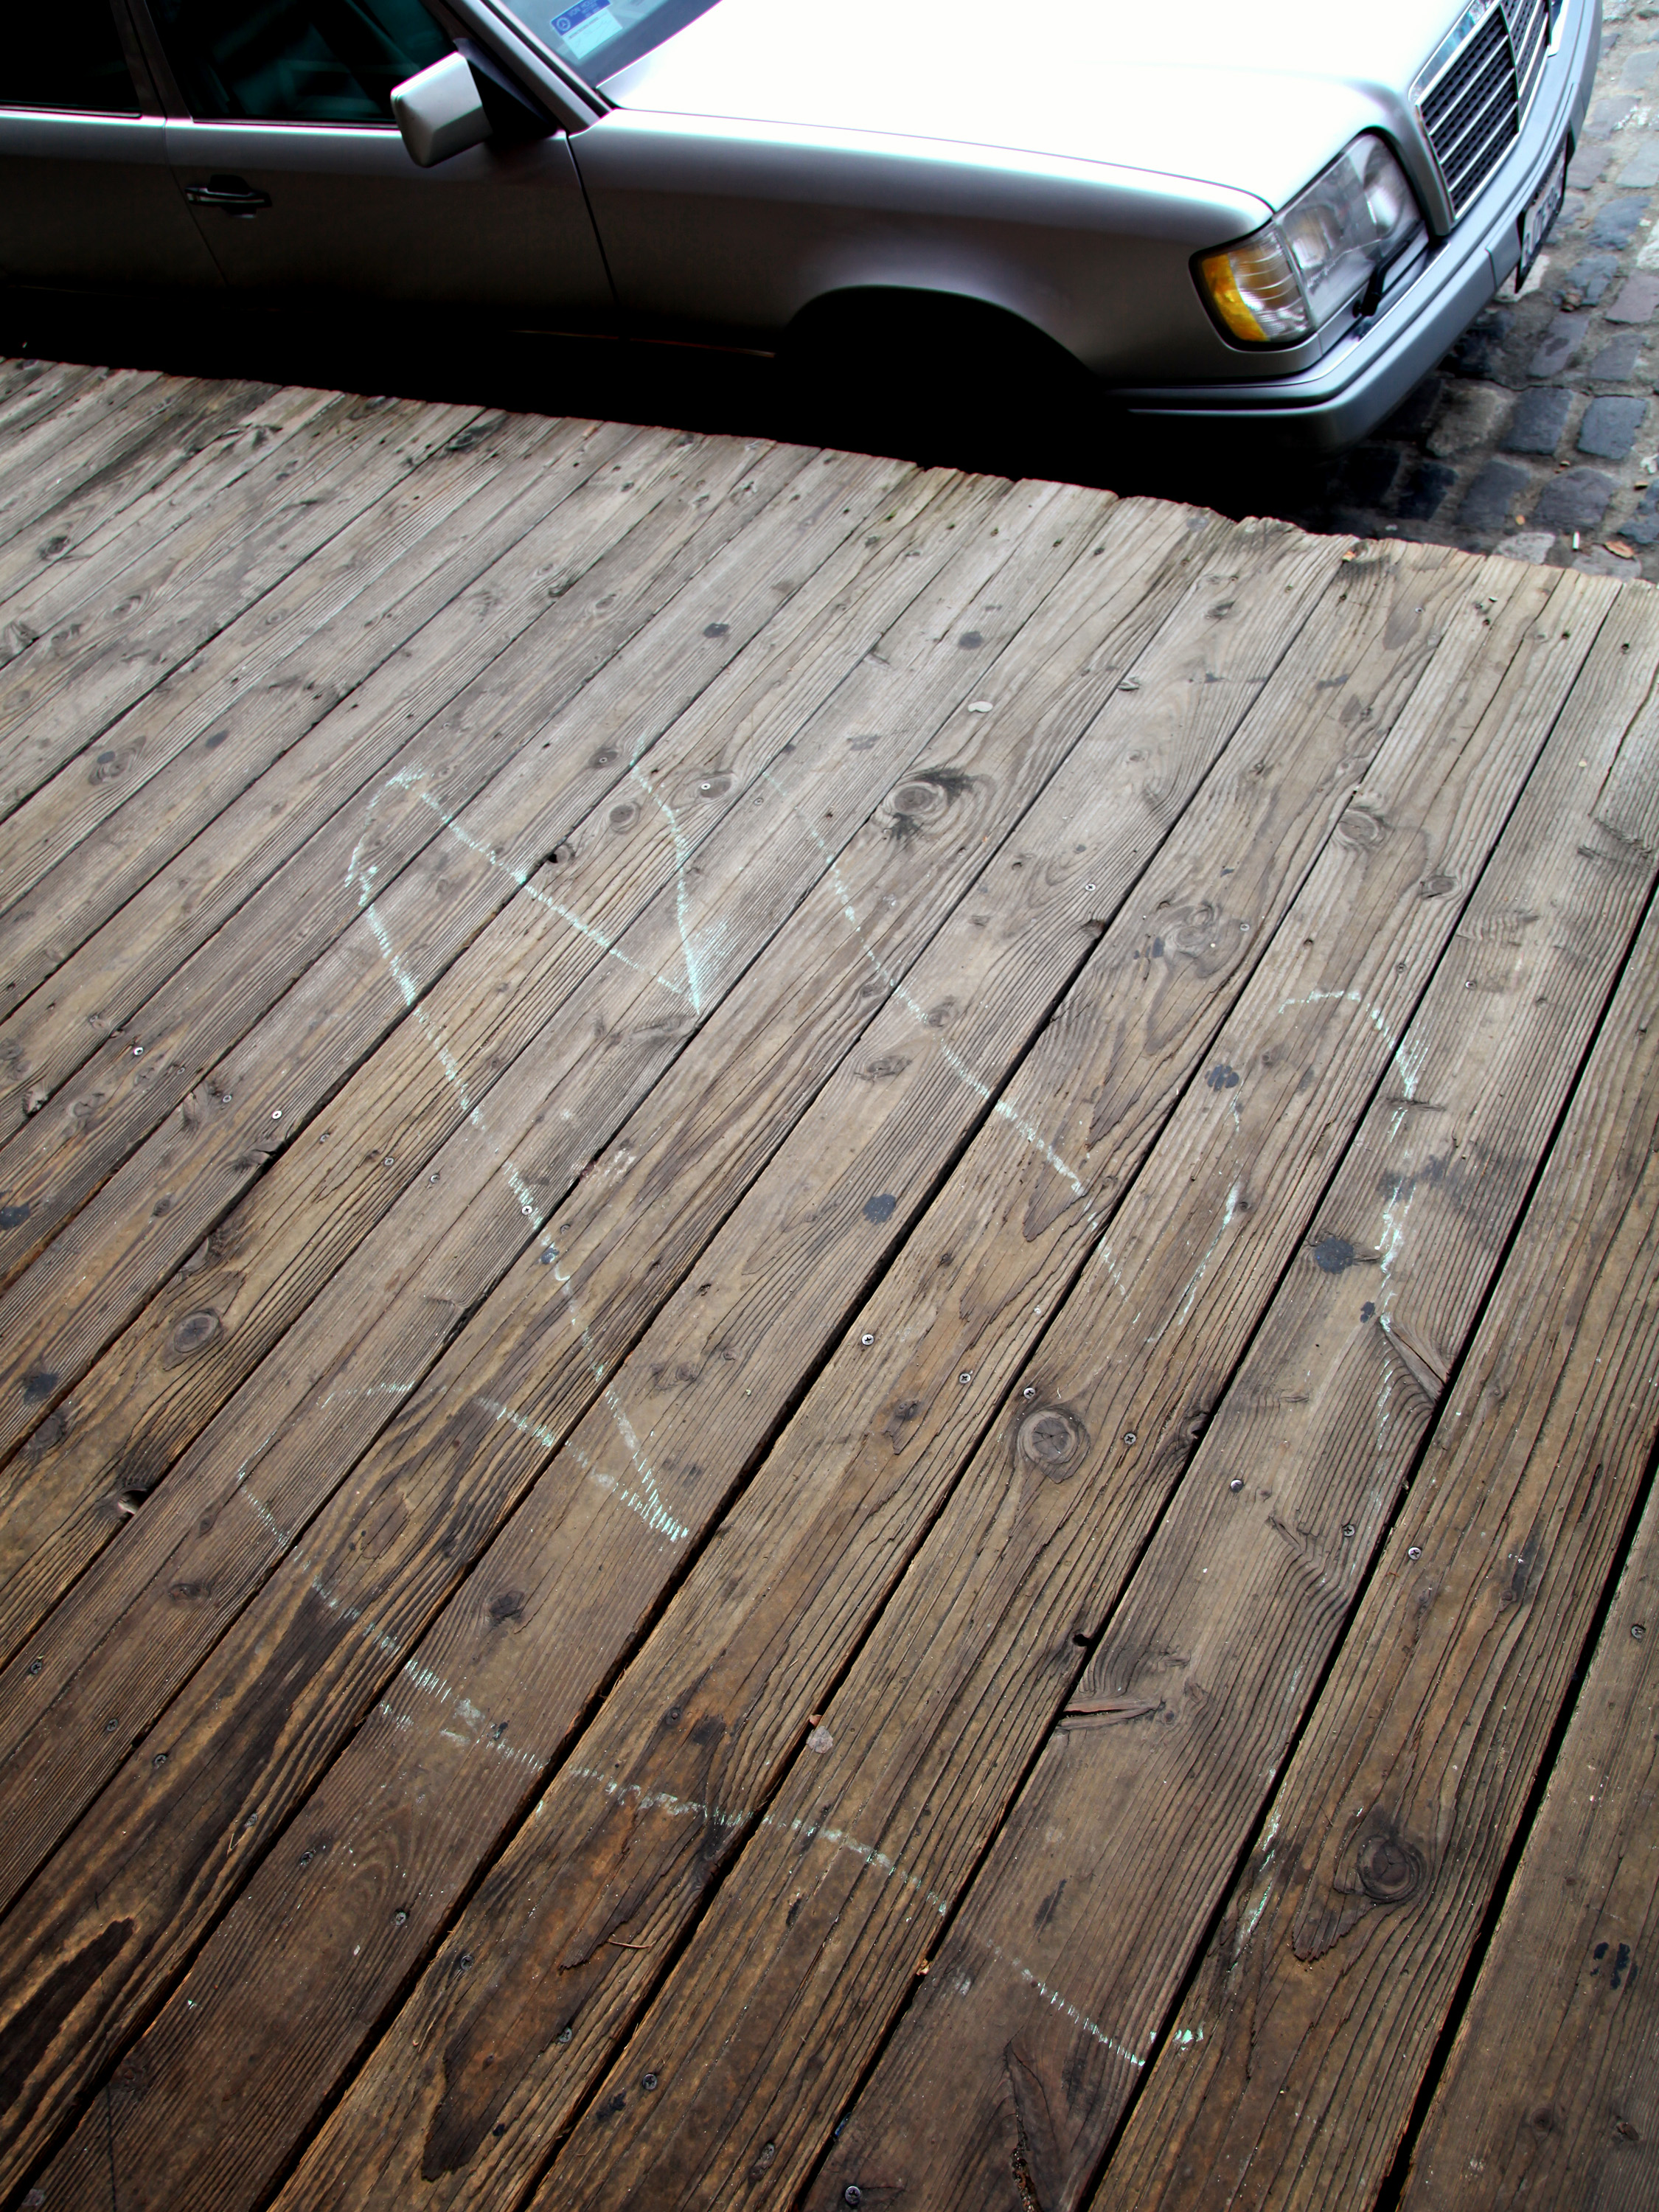
wood, wheel, floor, california, bumper, hardwood, sacramento, flooring, wood flooring, automotive exterior, laminate flooring